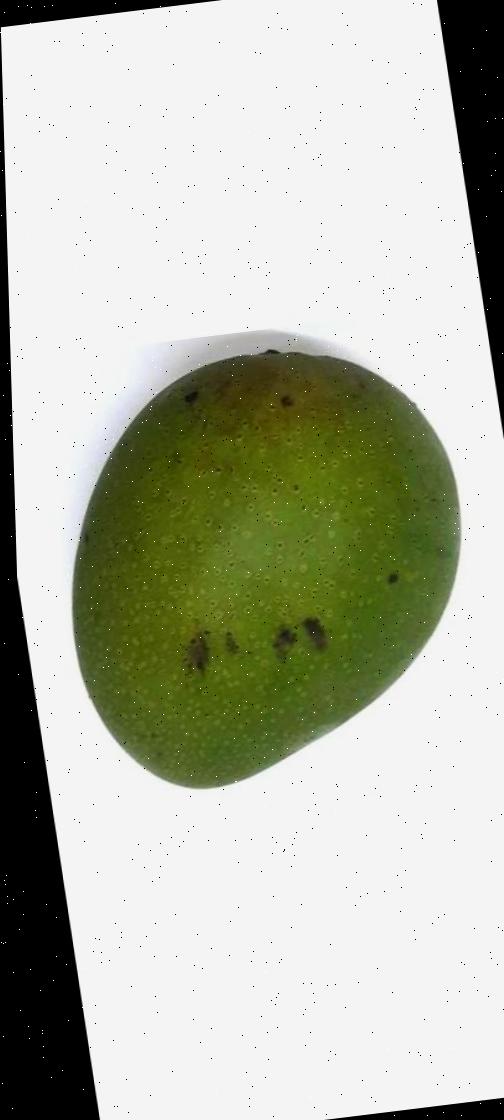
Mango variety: Ashshina Zhinuk